Jonas Vingegaard

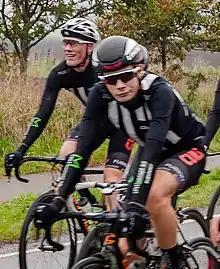
Vingegaard racing in 2017

As Vingegaard was beginning to achieve better results in races, Danish UCI Continental team ColoQuick–Cult and general manager Christian Andersen signed a contract with him in May 2016, and he switched teams with immediate effect. To structure his daily life, Andersen had Vingegaard start a job at Chrisfish, a fish factory in Hanstholm. Working there during weekdays, Vingegaard skinned fish from 6 am to noon before training in the afternoons. For a time, he worked with Michael Valgren at the factory, who was also pursuing a career as a professional cyclist.